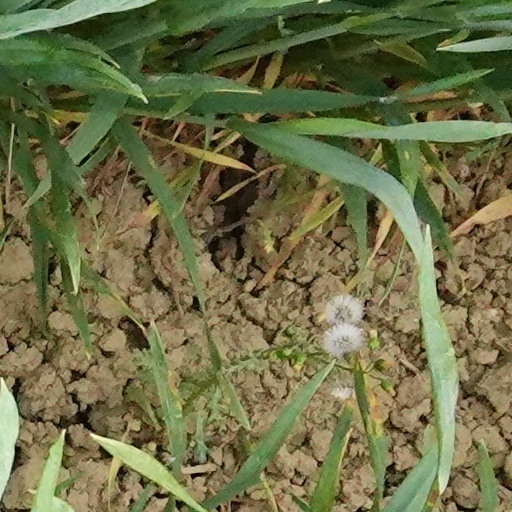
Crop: wheat